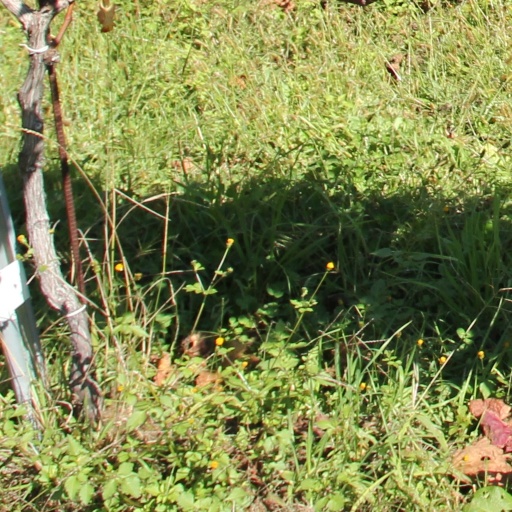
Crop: grape